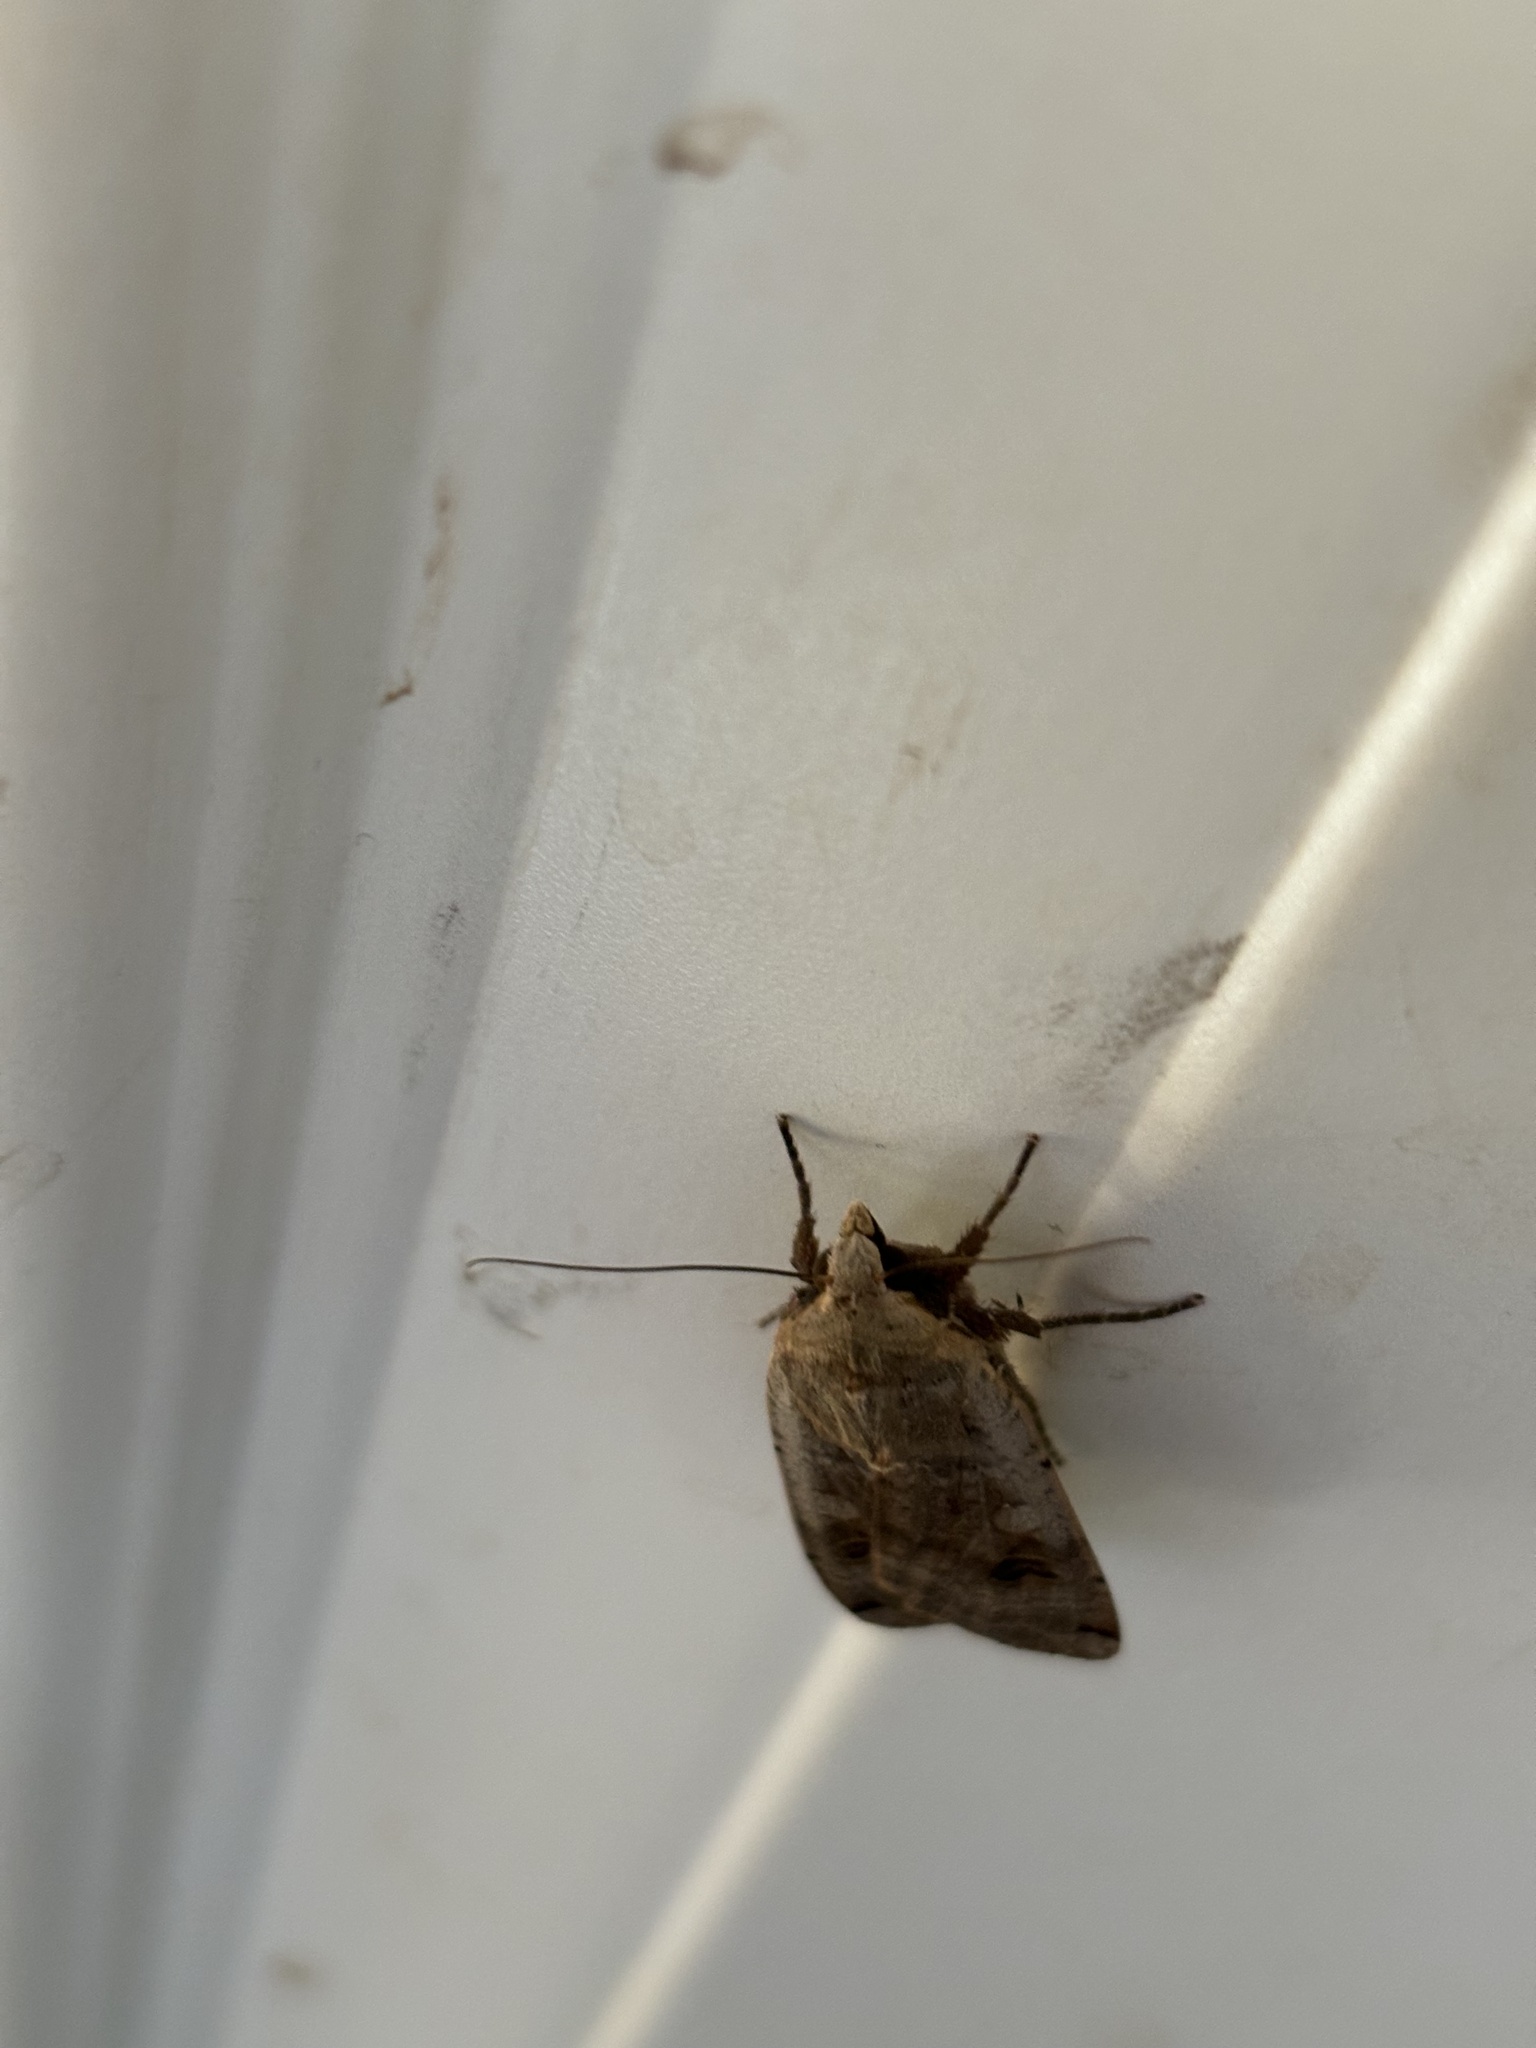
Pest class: cutworms